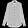
Label: Shirt